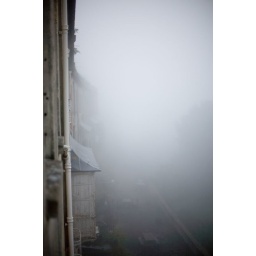
I woke up and our house was in a cloud ...